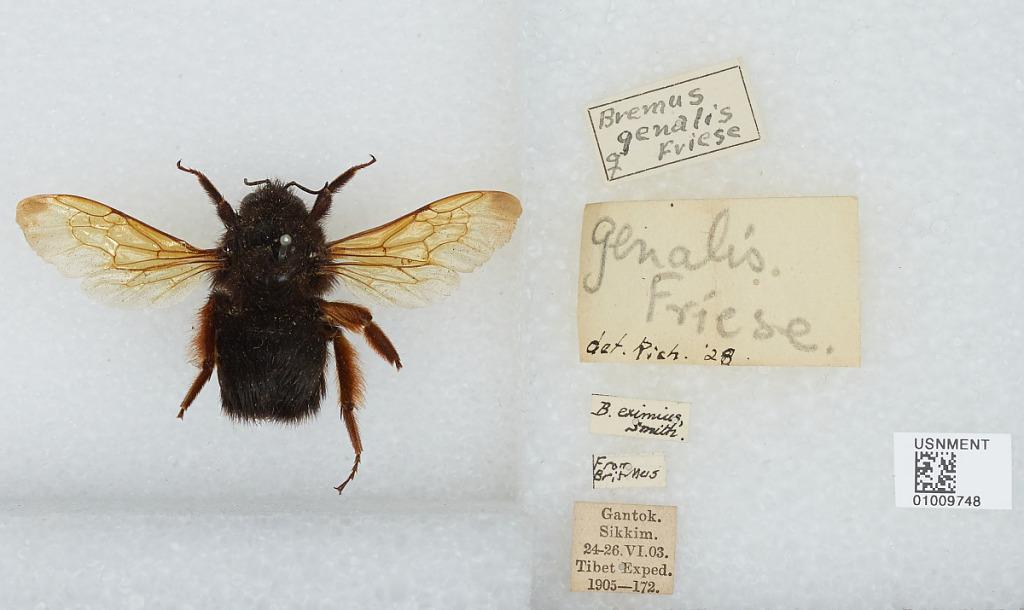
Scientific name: Bombus (Alpigenobombus) genalis Friese
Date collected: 1903-6-24
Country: India
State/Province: Sikkim
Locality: Gangtok
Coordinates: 27.33, 88.62
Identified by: Rich.